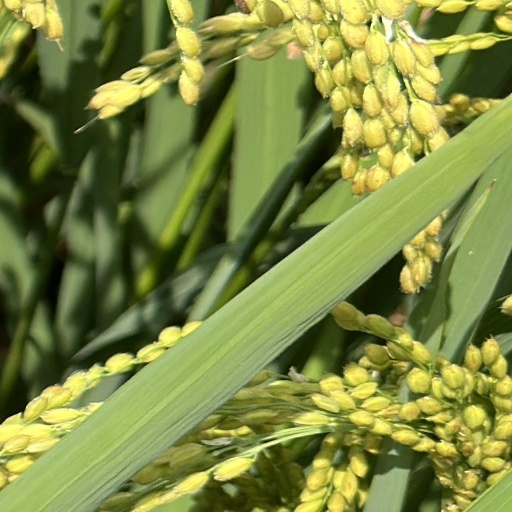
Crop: rice